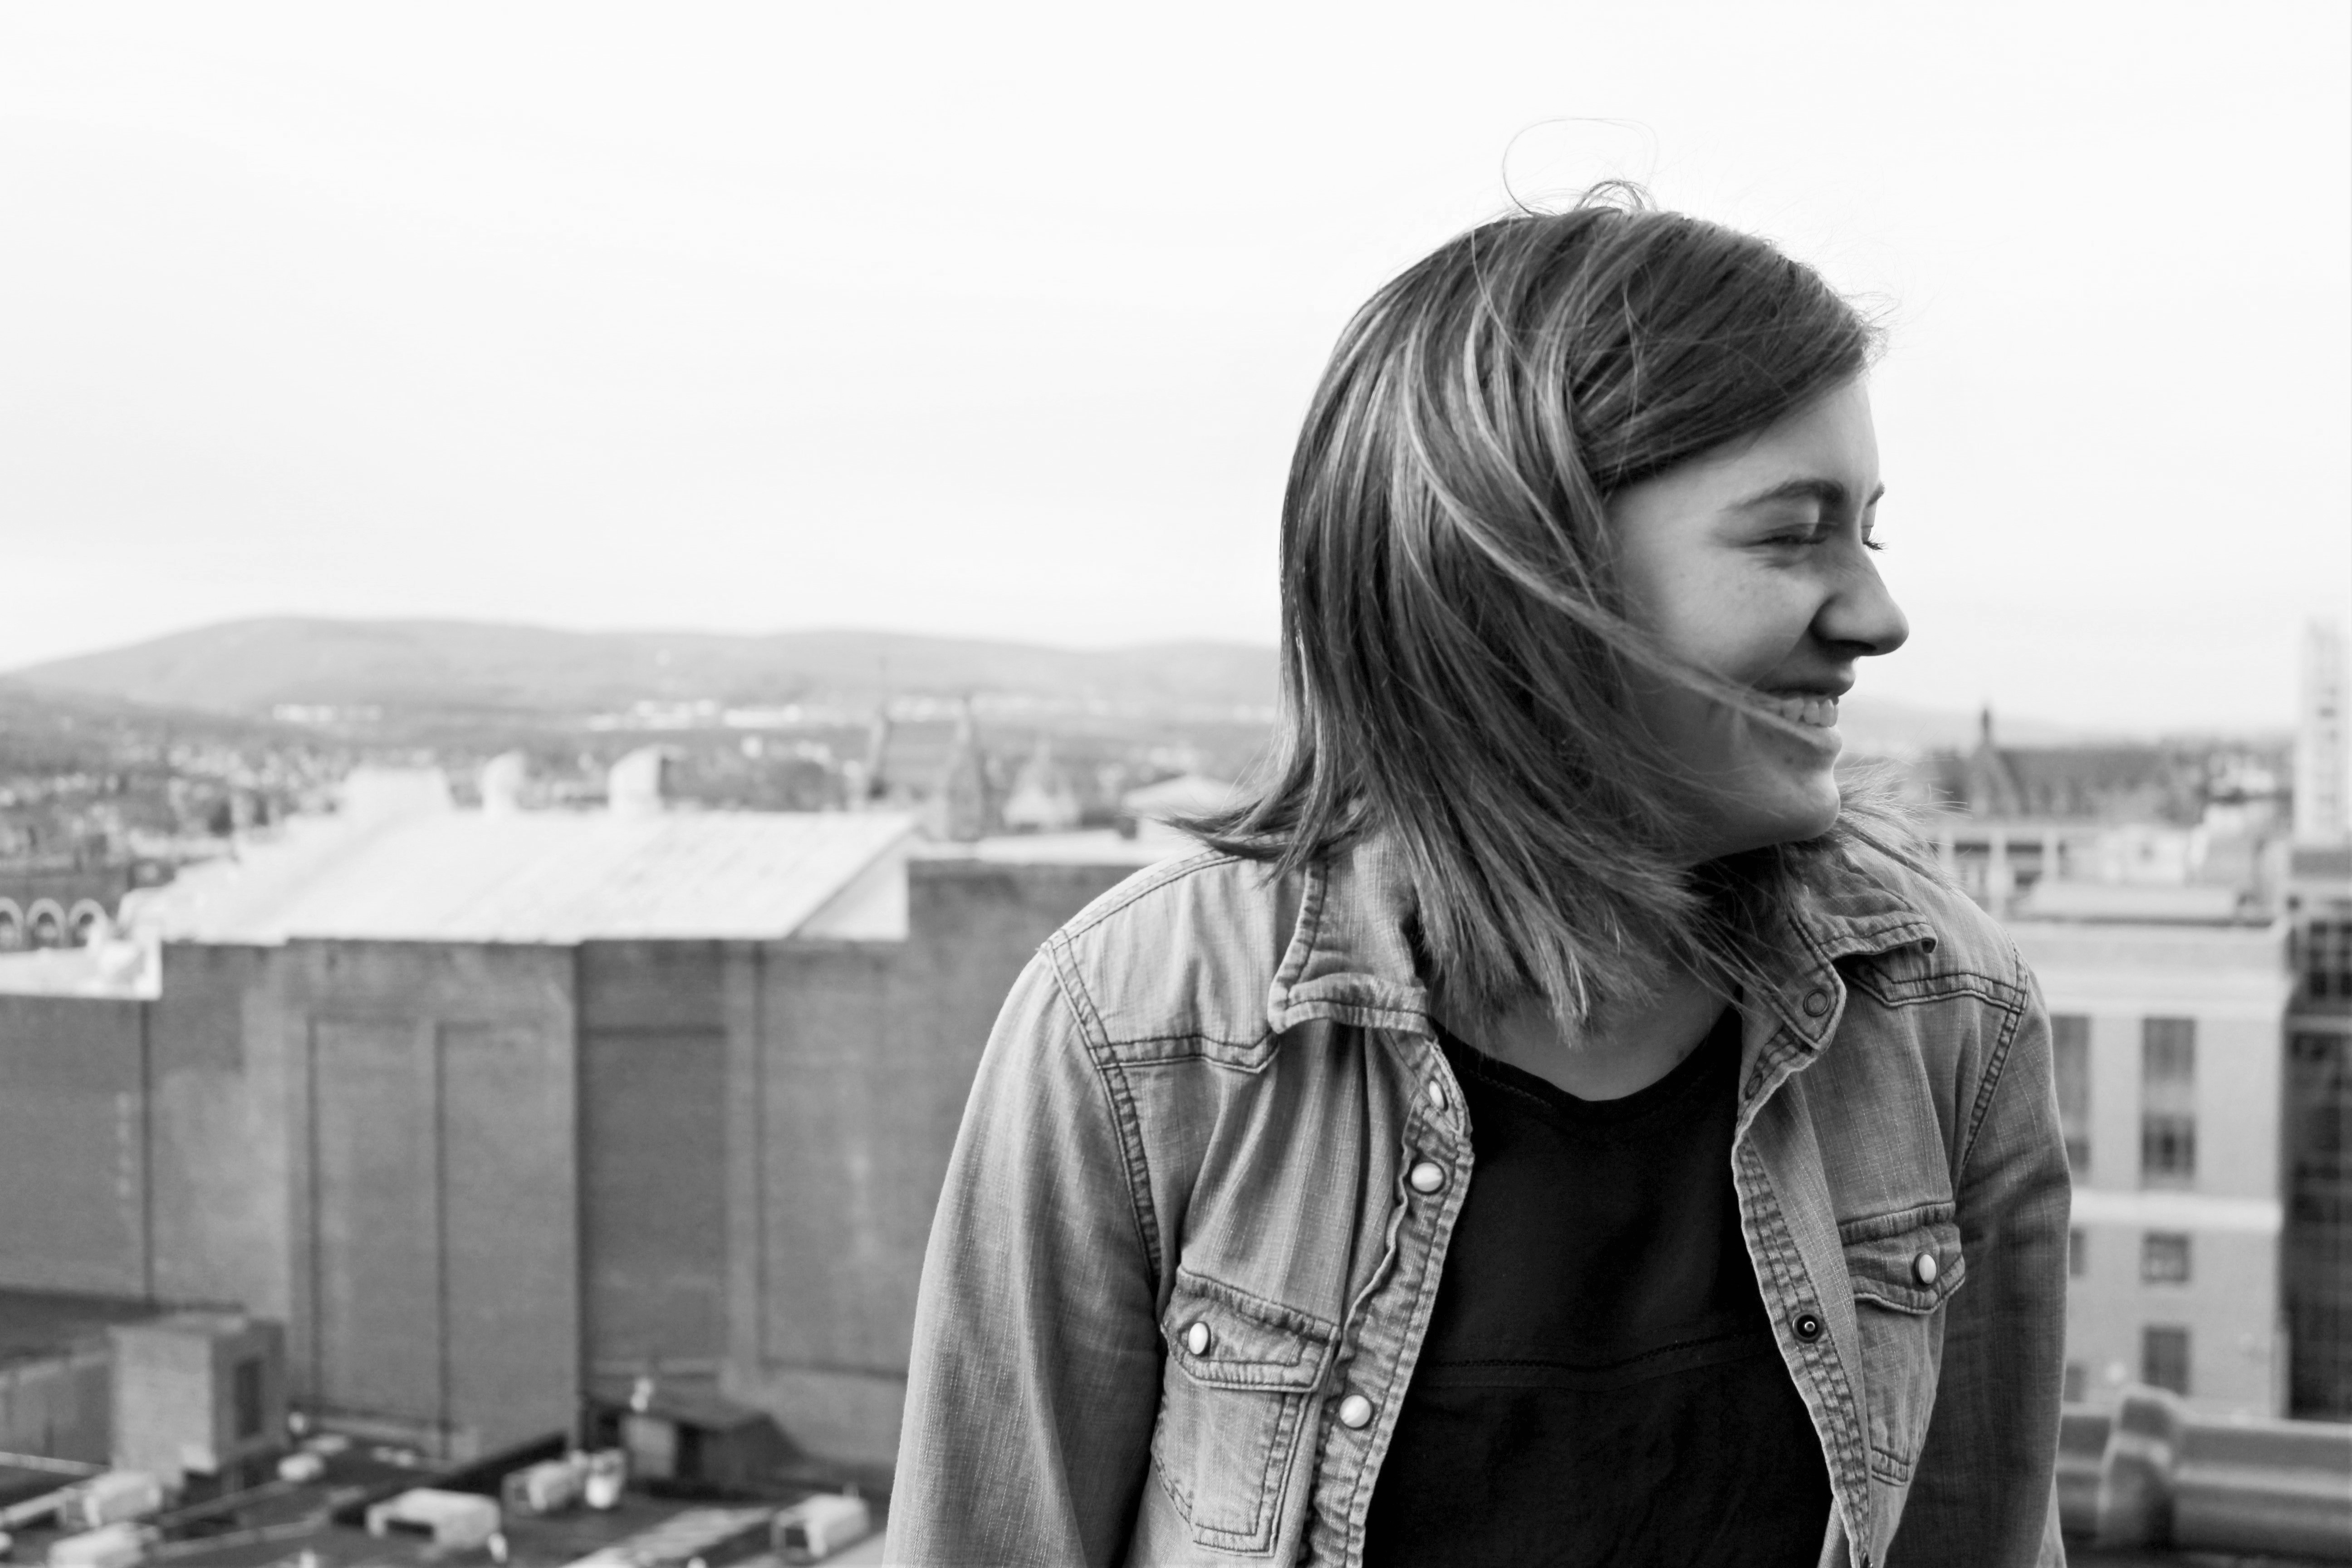
person, black and white, hair, photography, sitting, monochrome, hairstyle, photograph, photo shoot, monochrome photography, portrait photography